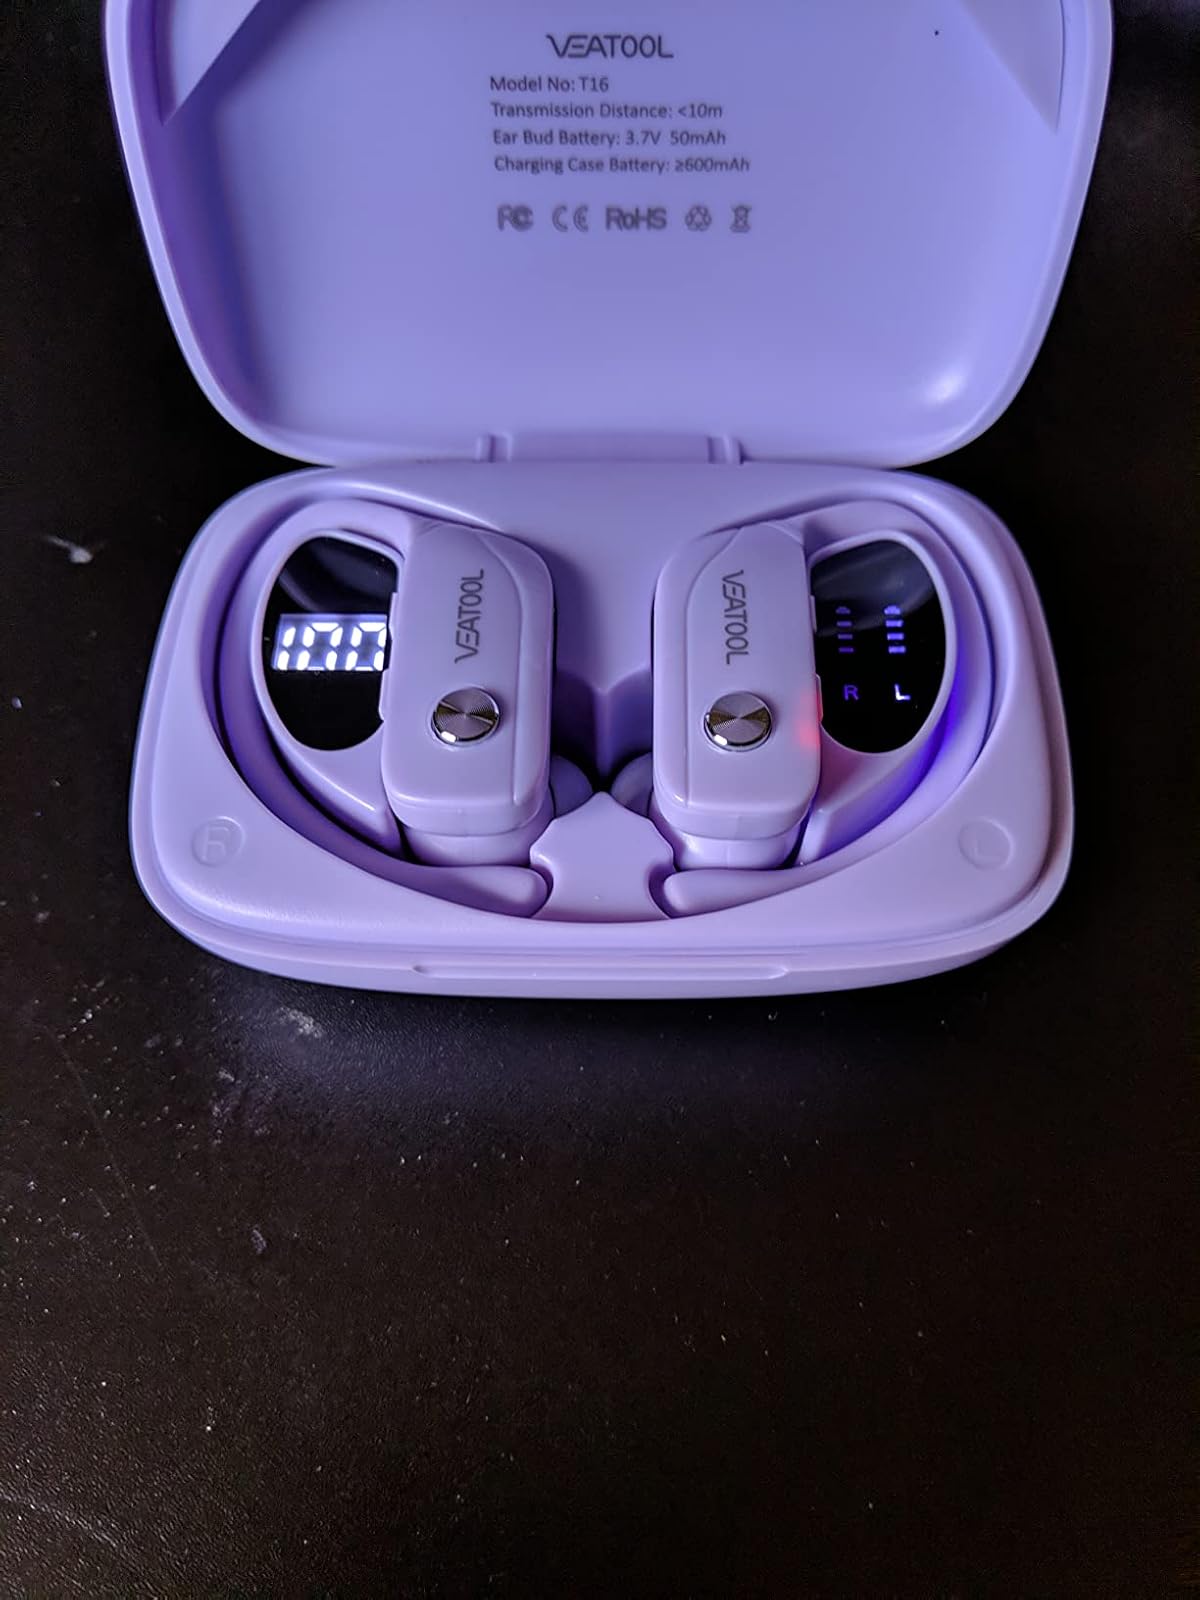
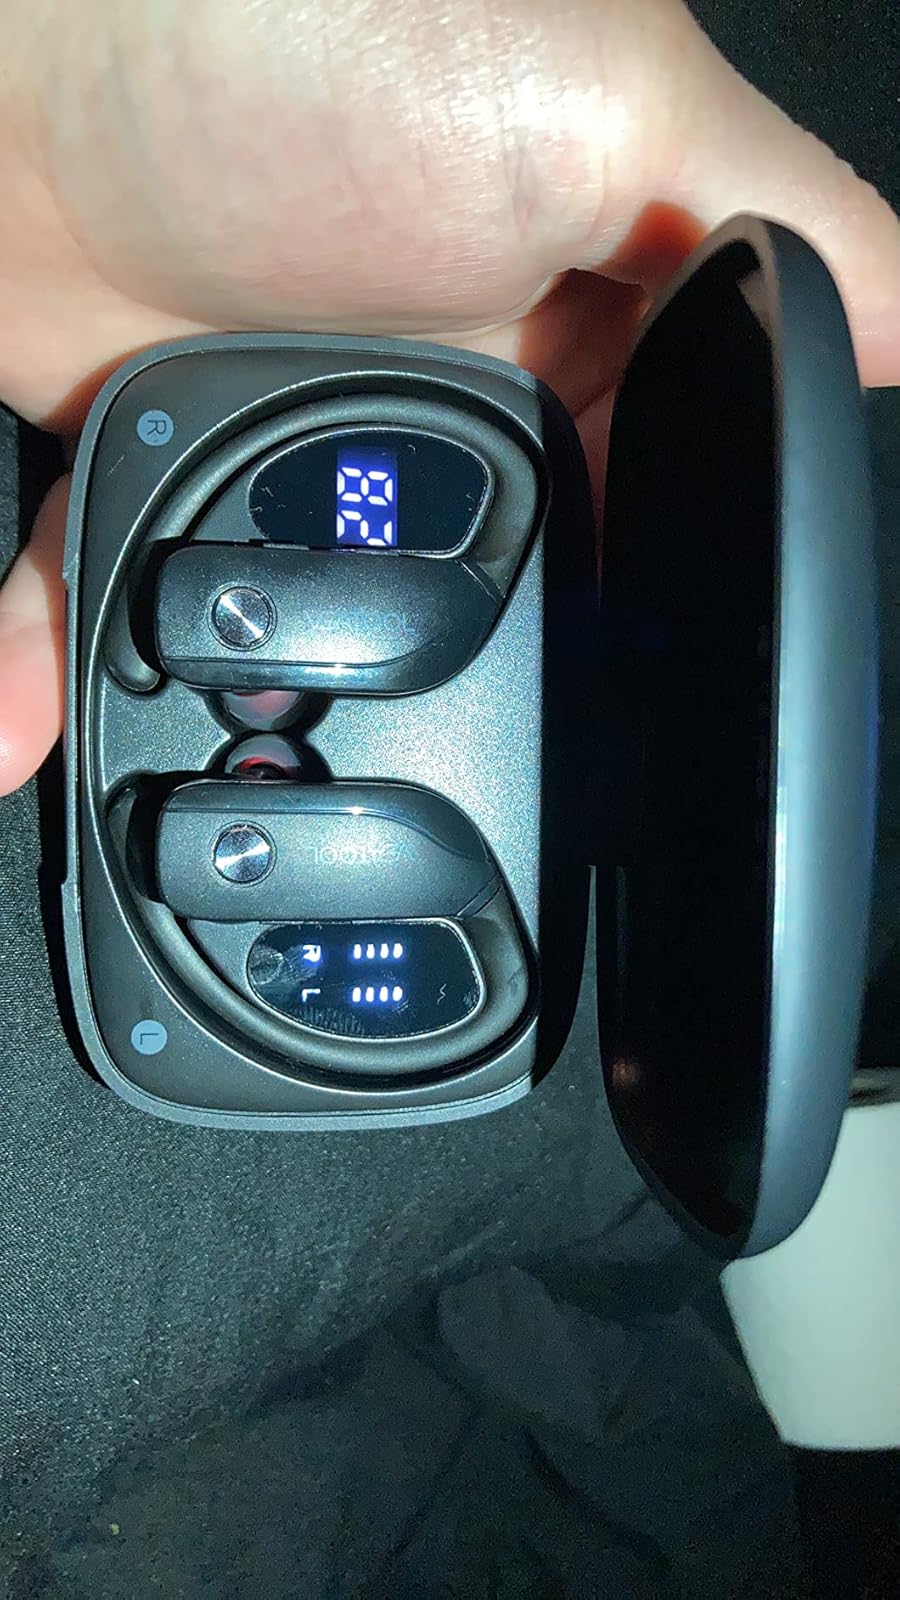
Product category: earbuds
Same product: no